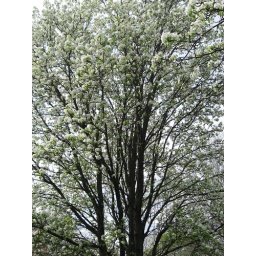
A large tree with beautiful white spring blooms and nice pyramidal form. Small brown fruits arrive in fall.